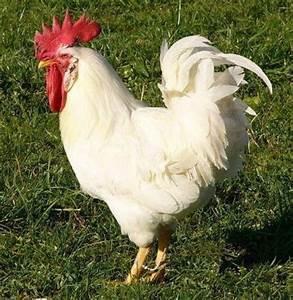
chicken